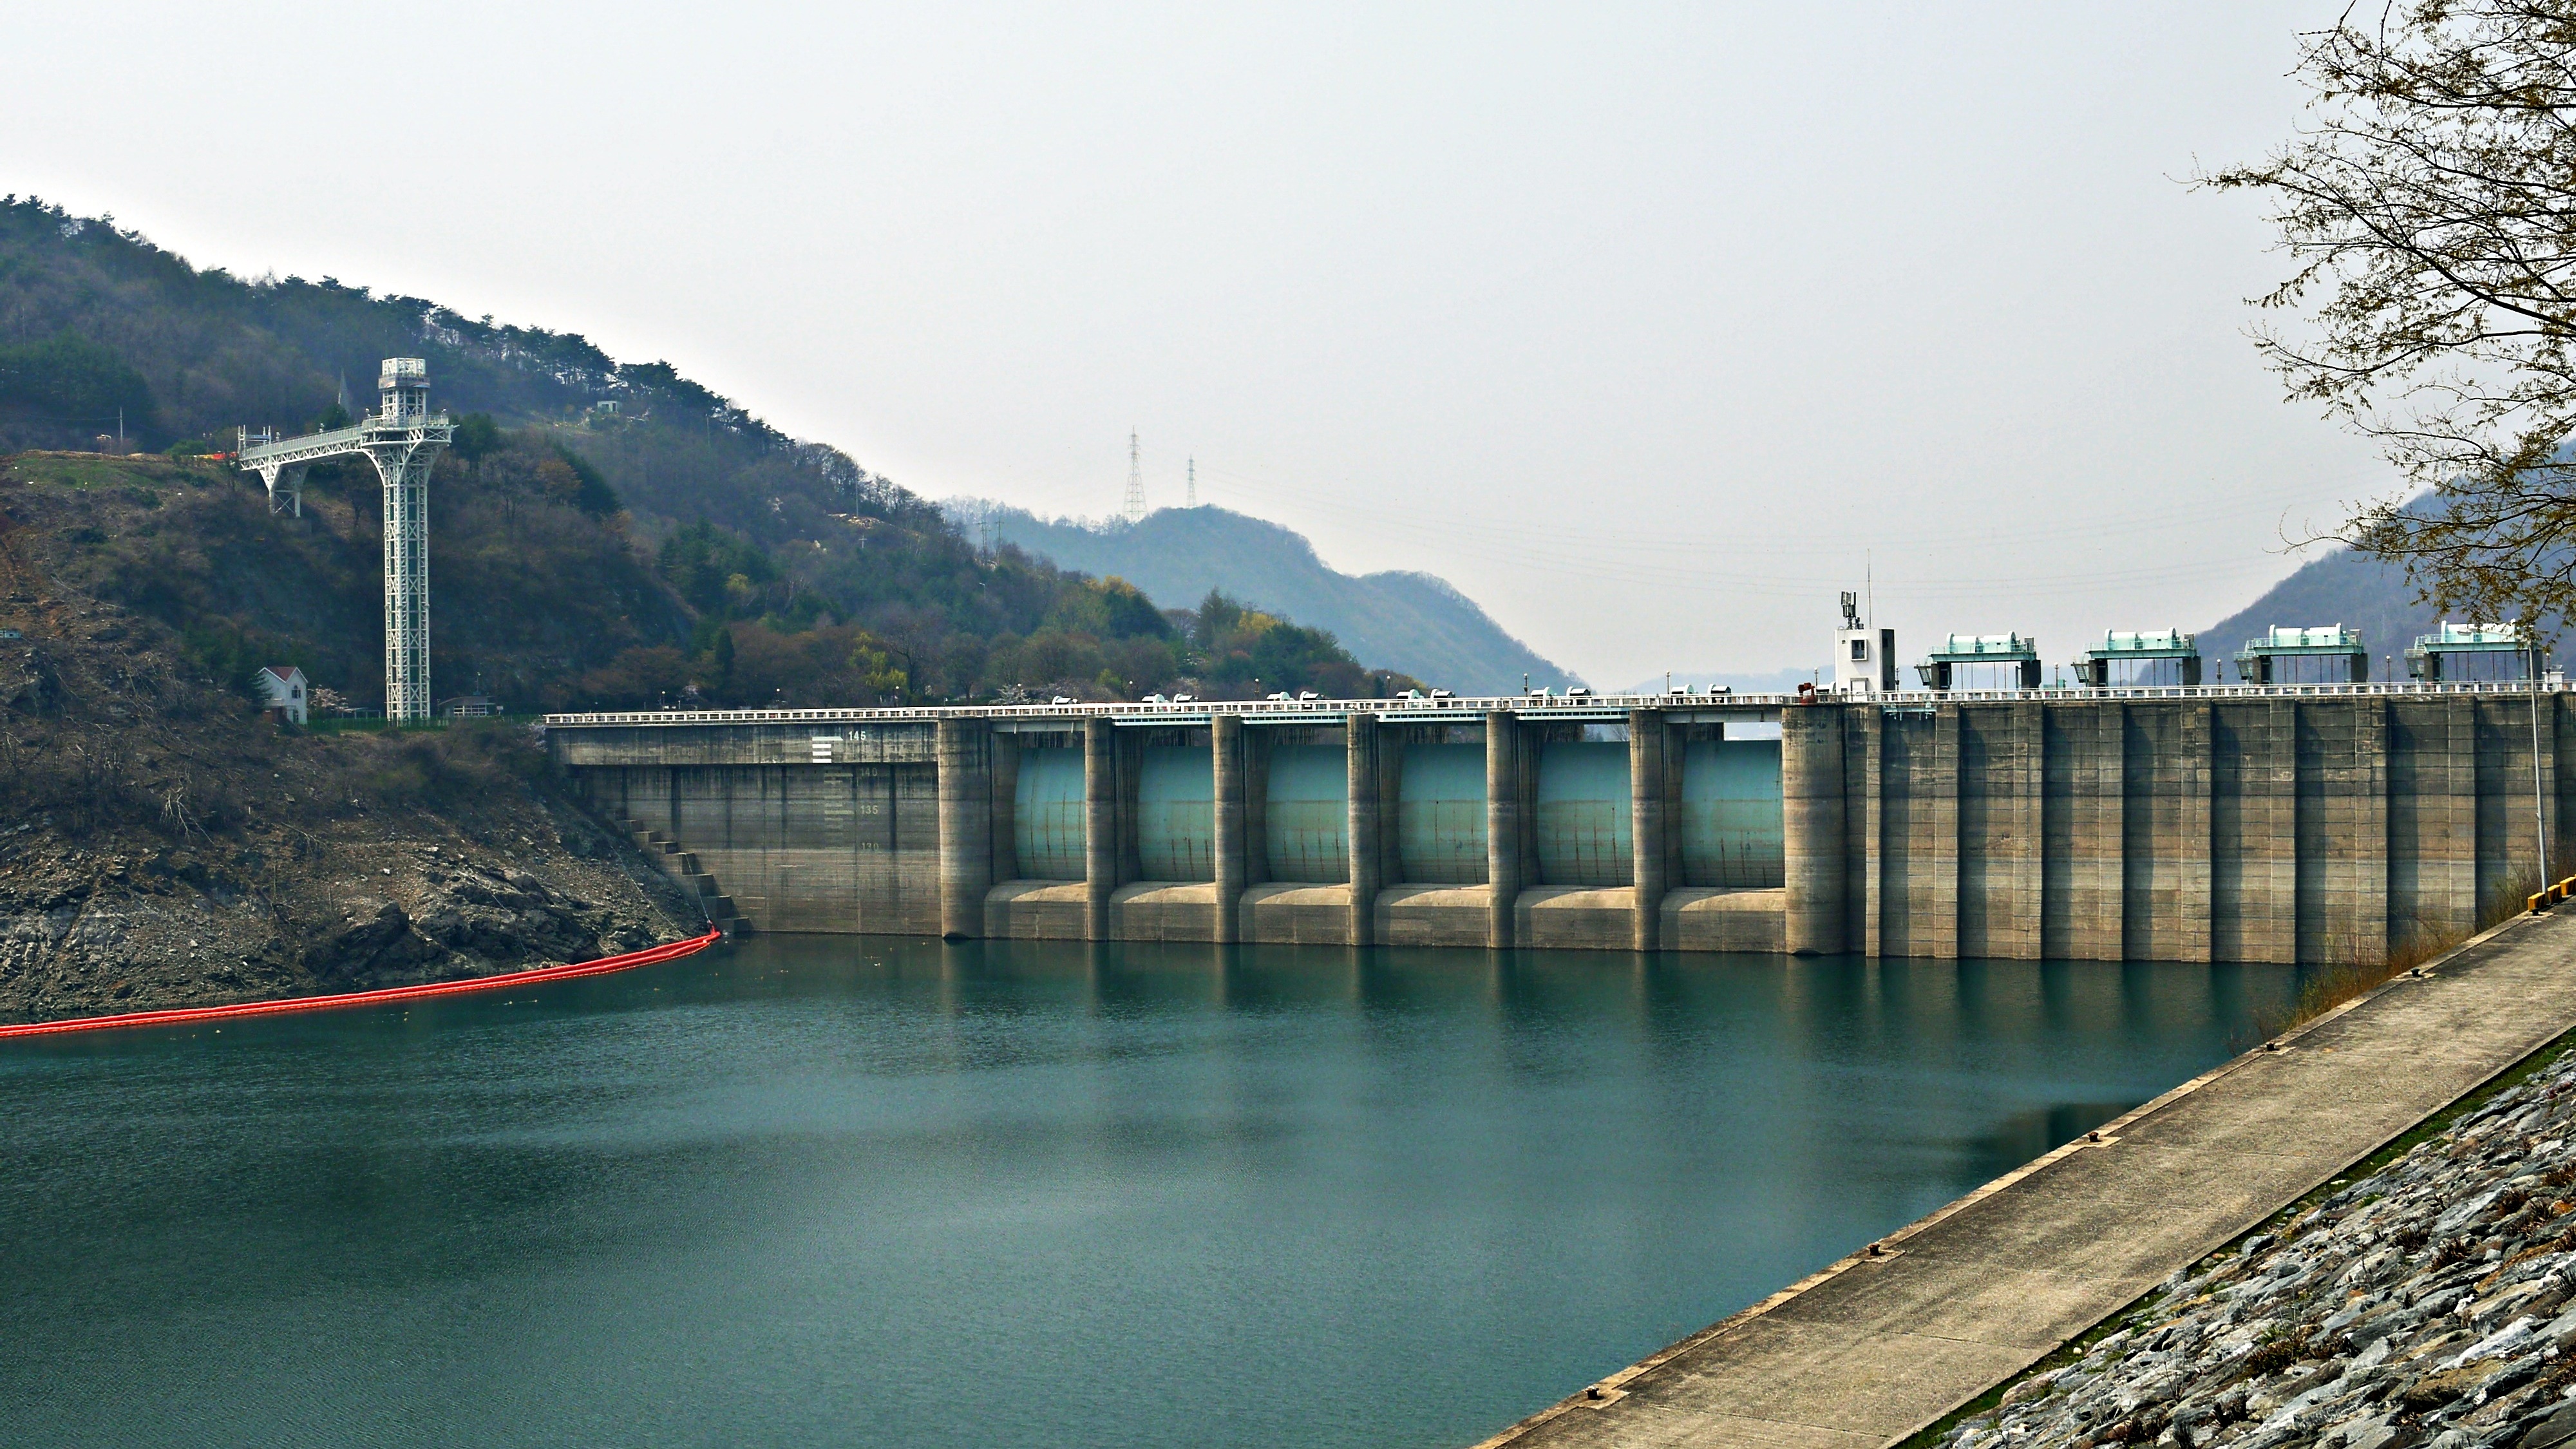
sea, water, bridge, river, reflection, bay, gazebo, dam, reservoir, waterway, infrastructure, nonbuilding structure, in the spring i m back, chungju dam